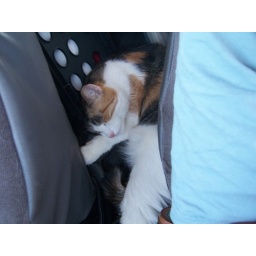
This is my cat Bliss sleeping in the back seat of my car as I drive up to Portland, OR.